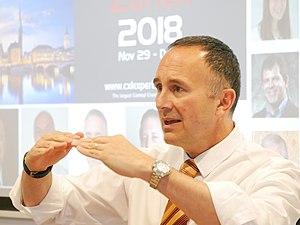
Farhad Hafezi est un ophtalmo-chirurgien suisse. Hafezi a d'abord été reconnu en tant que chercheur sur la rétine en 1994, après avoir été le premier à découvrir un gène responsable de la dégénérescence rétinienne induite par la lumière. Cependant, en 2003, il a axé ses recherches sur la cornée. C’est pour son travail sur la réticulation du collagène cornéen ou cross-linking cornéen, dont il a été un des pionniers, et la chirurgie réfractive au laser qu’il est aujourd’hui reconnu sur le plan international. Les recherches cliniques et de laboratoire actuelles de Hafezi visent à mieux comprendre la cornée. Son groupe de recherche à l'université de Zurich a trois domaines de recherche principaux: